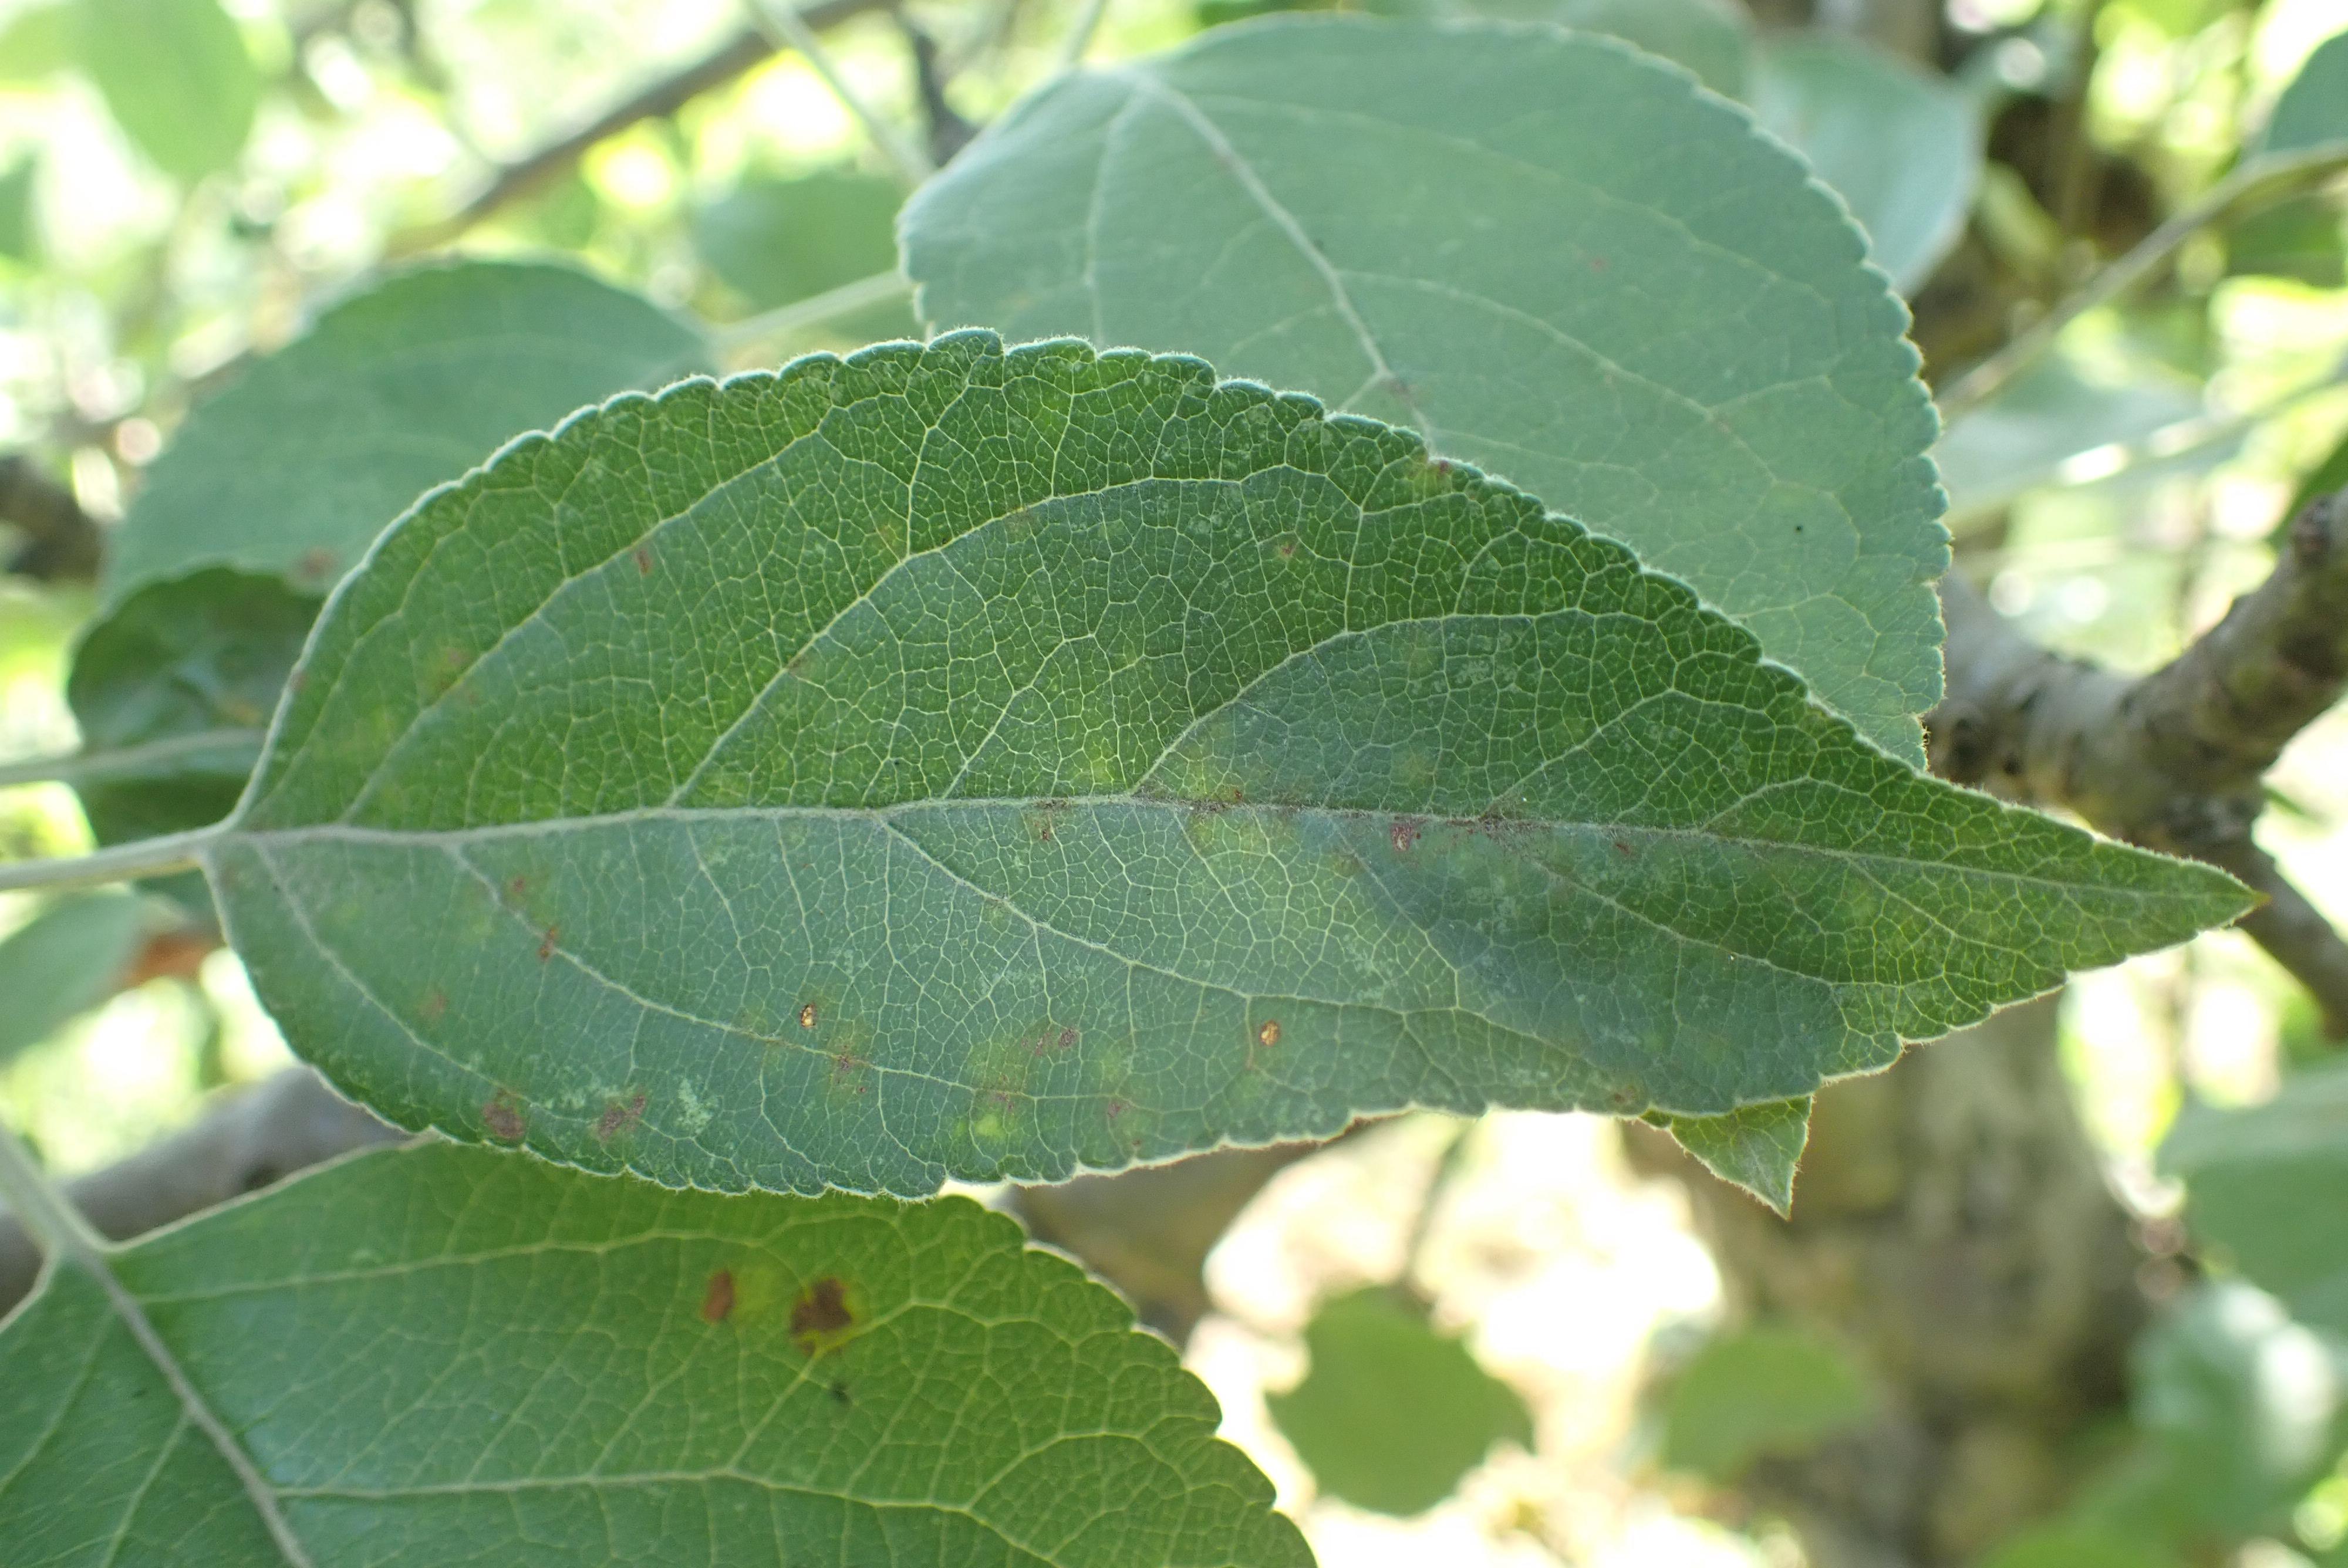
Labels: scab